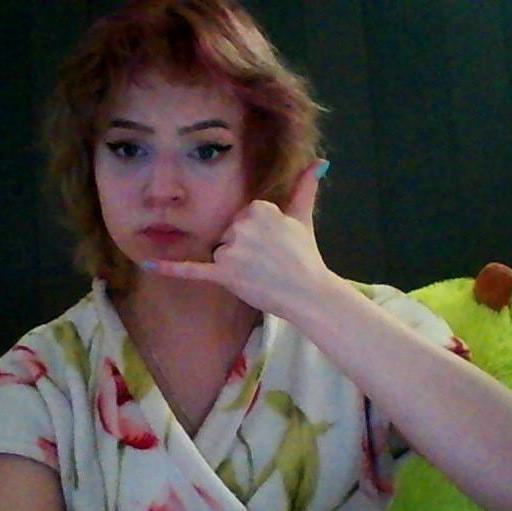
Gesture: call